Istanbul bid for the 2020 Summer Olympics

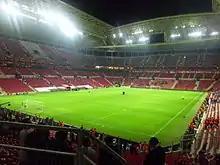
Türk Telekom Arena Stadium has the capacity to host 52,652 spectators during football games.

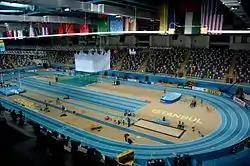
The interior of the Atakoy Athletics Arena

Istanbul hosted the knockout stage of the 2010 Basketball World Championship as well as the final. Istanbul was chosen as the European Capital of Sports for 2012. The 2011 WTA Tour Championships and 2012 Euroleague Final Four will be hosted in Istanbul. The Abdi İpekçi Arena hosted the Final of EuroBasket 2001, and was also the venue for the 1992 Euroleague Final Four. The former venue also hosted 2004 Eurovision Song Contest.